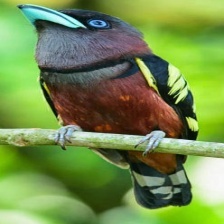
Species: BANDED BROADBILL
Scientific name: EURYLAIMUS JAVANICUS